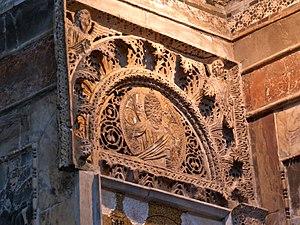
Saint-Sauveur-in-Chora est un des plus beaux exemples d'église byzantine. L'église est actuellement située dans le district stanbouliote occidental d'Edirne Kapı. En 1511, l'église fut convertie en mosquée par les Turcs Ottomans. Elle devint un musée en 1948, puis est reconvertie en mosquée le 21 août 2020 par décret présidentiel du chef d’État turc Recep Tayyip Erdoğan.